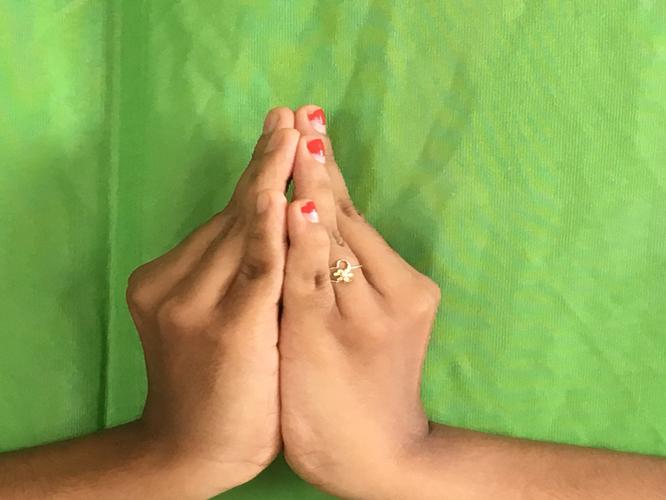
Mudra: Kapotham
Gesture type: double_hand